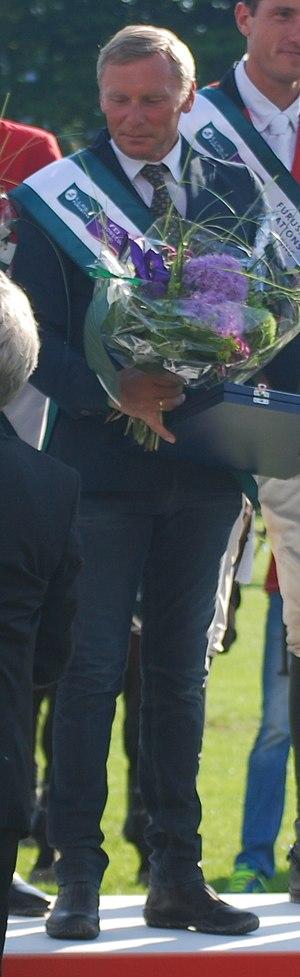
Dirk Demeersman, né le 15 juillet 1964 à Saint-Trond, est un cavalier belge de saut d'obstacles.